Combat Identification Panel

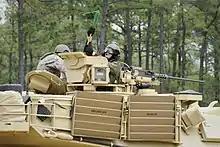
A pair of CIPs mounted on the side of an M1A1 Abrams' turret

The Combat Identification Panel (CIP), also known as a Coalition Identification Panel, is an Identification friend or foe device mounted on military ground vehicles used by United States Armed Forces' United States Army with United States Marine Corps and its allies to distinguish them from the enemy during battle.